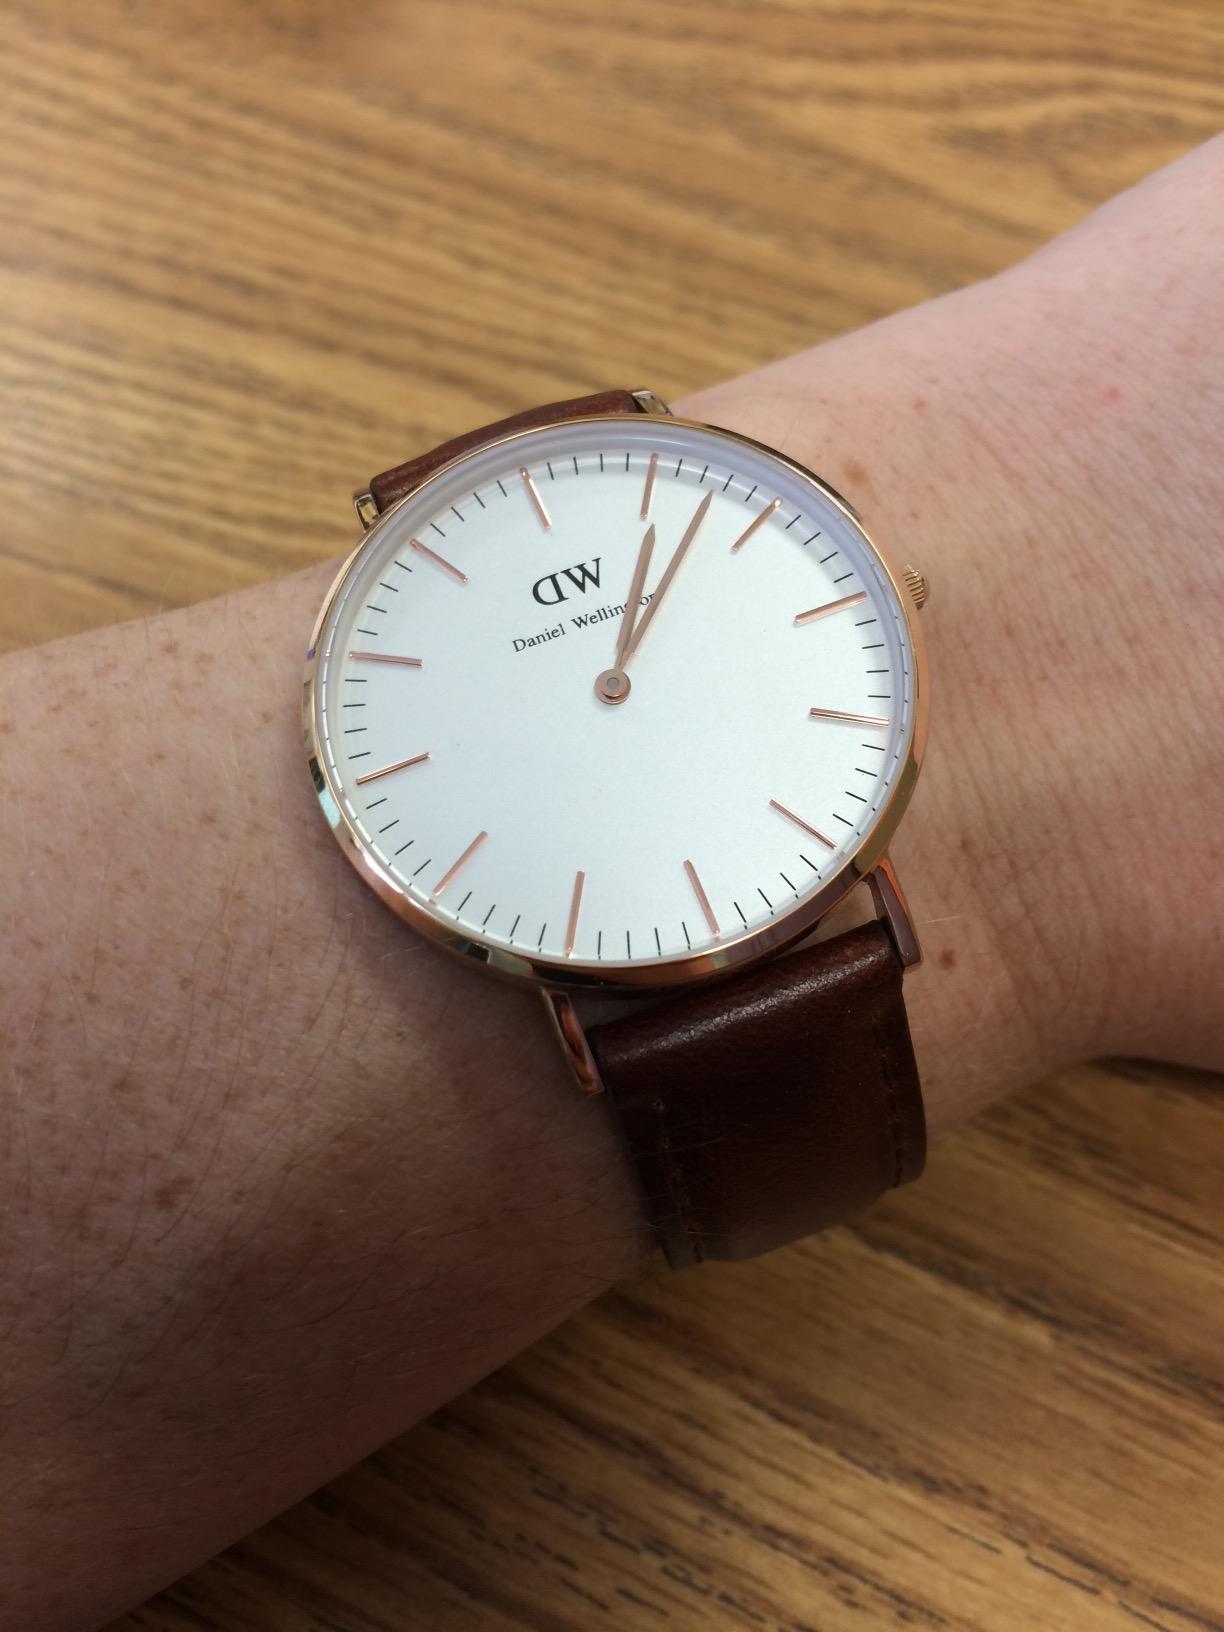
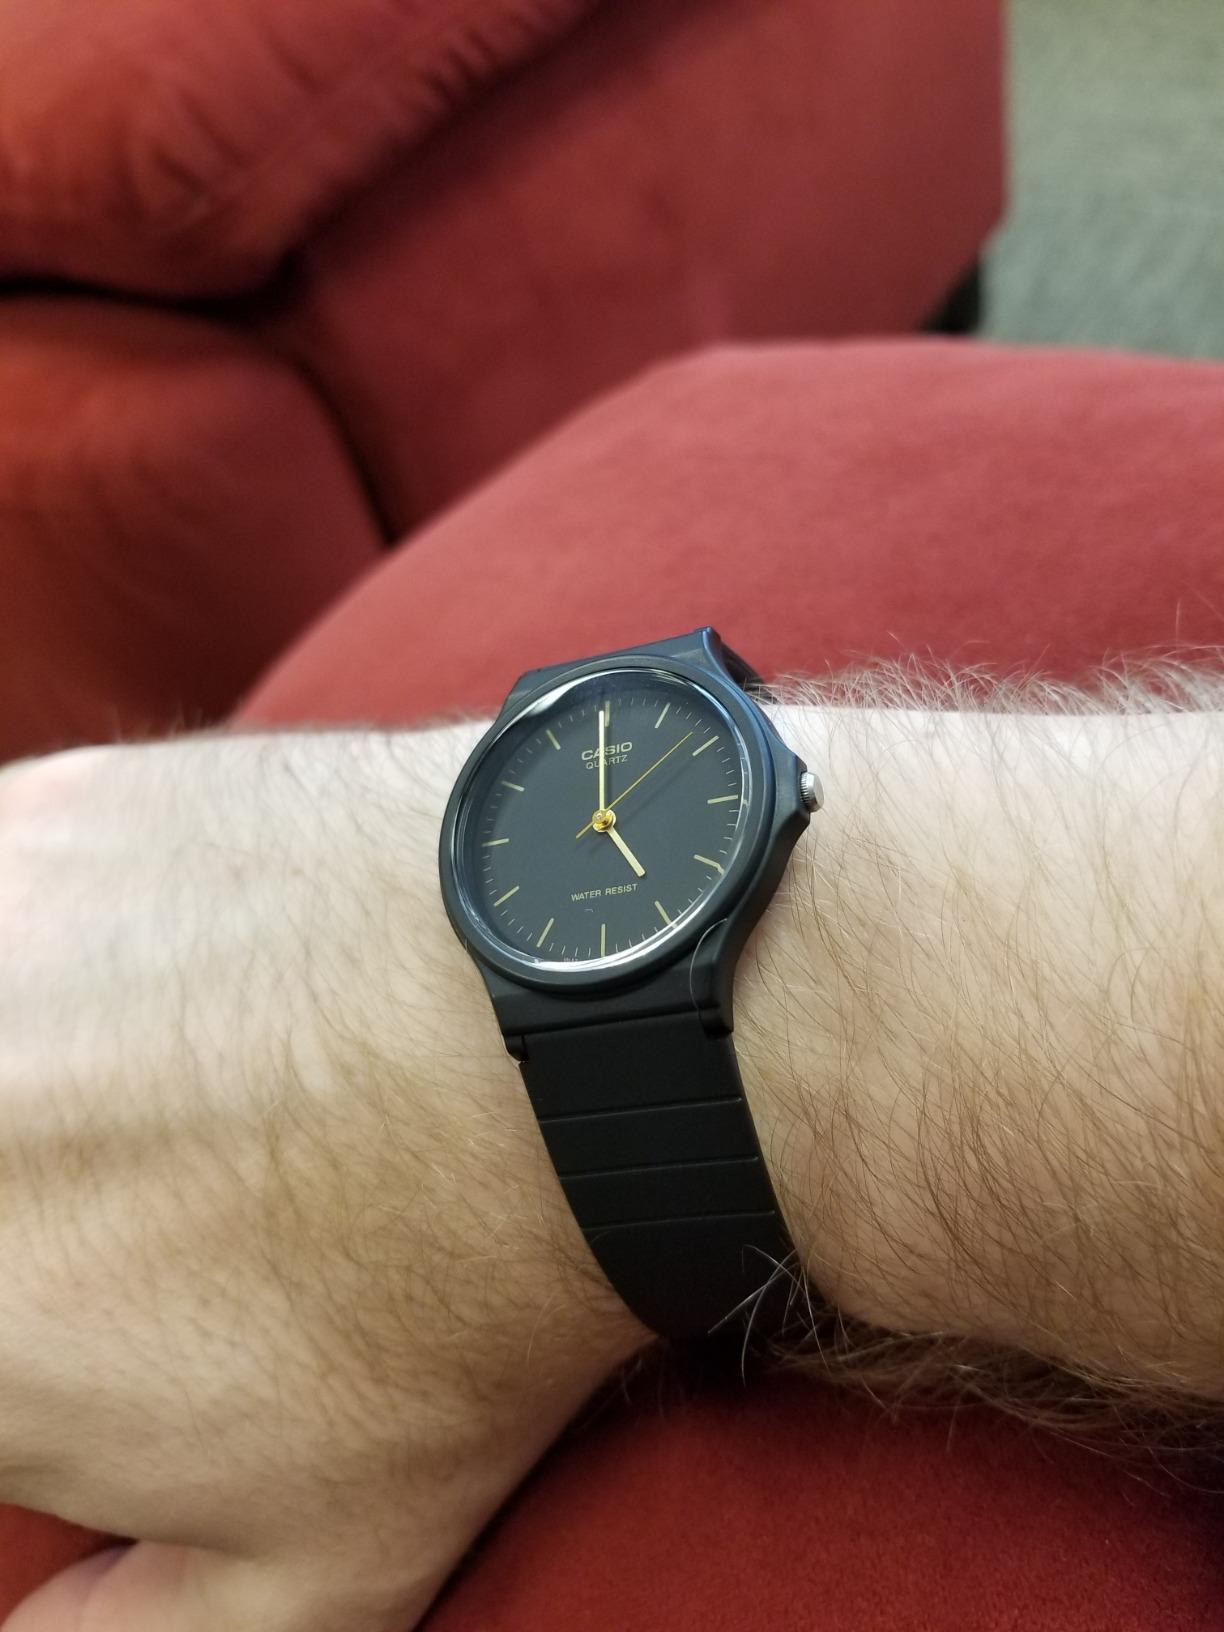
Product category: accessories_watch
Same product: no